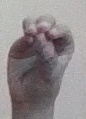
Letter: ha